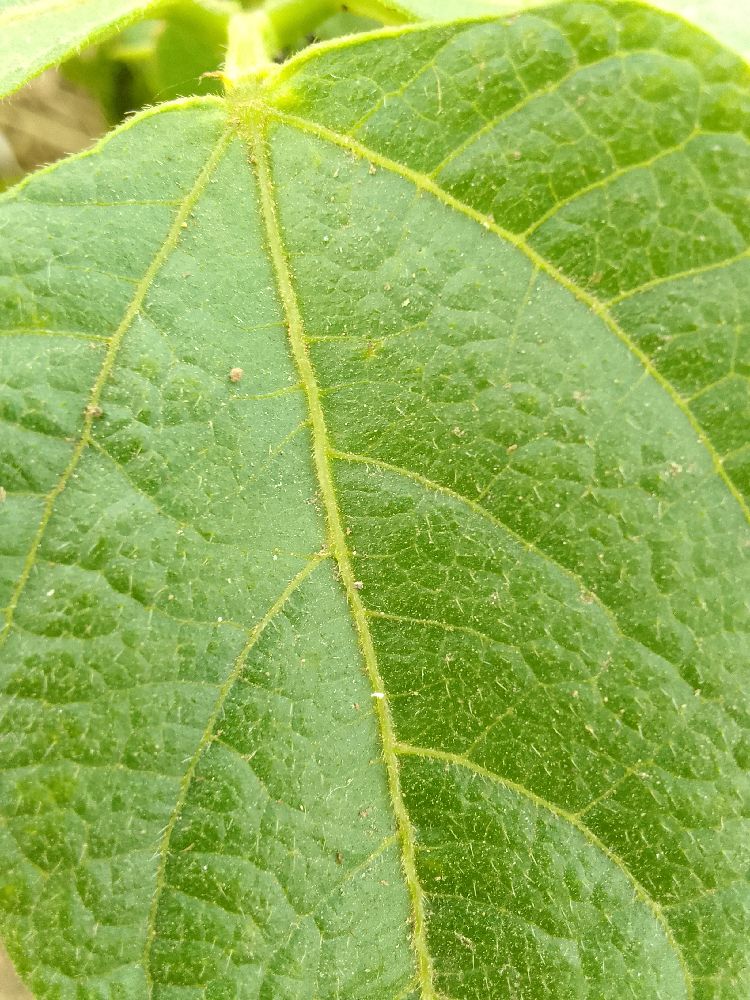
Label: healthy